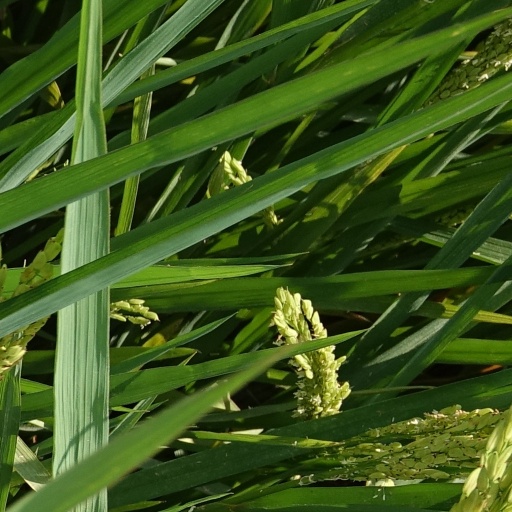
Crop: rice